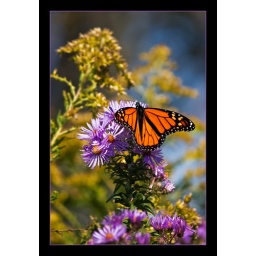
A monarch butterfly sits atop a small clump of flowers in my back yard.